Gjemnes Church

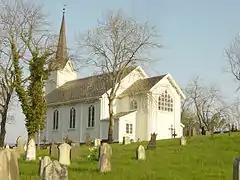
View of the church

Gjemnes Church is a parish church of the Church of Norway in Gjemnes Municipality in Møre og Romsdal county, Norway. It is located in the village of Gjemnes, along the Batnfjorden. It is the church for the Gjemnes parish which is part of the Indre Nordmøre prosti (deanery) in the Diocese of Møre. The white, wooden church was built in a long church design in 1893 by the architect Jacob Wilhelm Nordan. The church seats about 310 people.